Jens Lekman

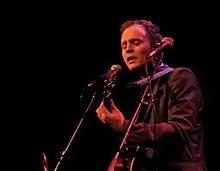
Lekman onstage in the Music Hall of Williamsburg in Brooklyn, New York, USA in October 2007

Live performances by Lekman have differed in style; at times he has performed alone with only a guitar and a CD player, sometimes doing a cappella versions of his songs, while at other times he has been accompanied by a choir and string quartet. In 2008, he toured with an all-female back-up band (dressed mostly in white) that provided basic rock instrumentation as well as horns and backing vocals. In December 2008 Jens played a short China tour organised by Split Works. In 2010, Lekman released a free song entitled "The End of the World is Bigger Than Love" online. This was his first release in three years.